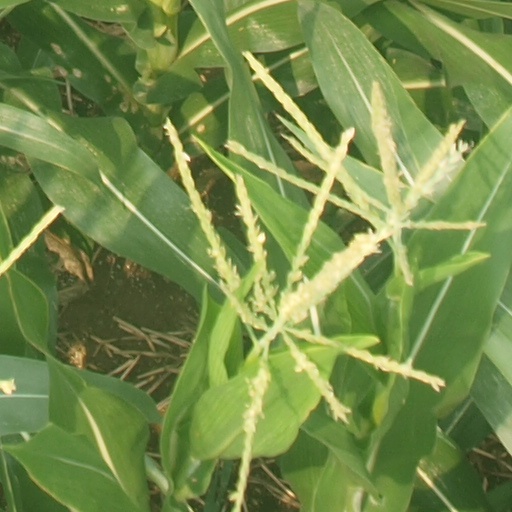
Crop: maize; corn